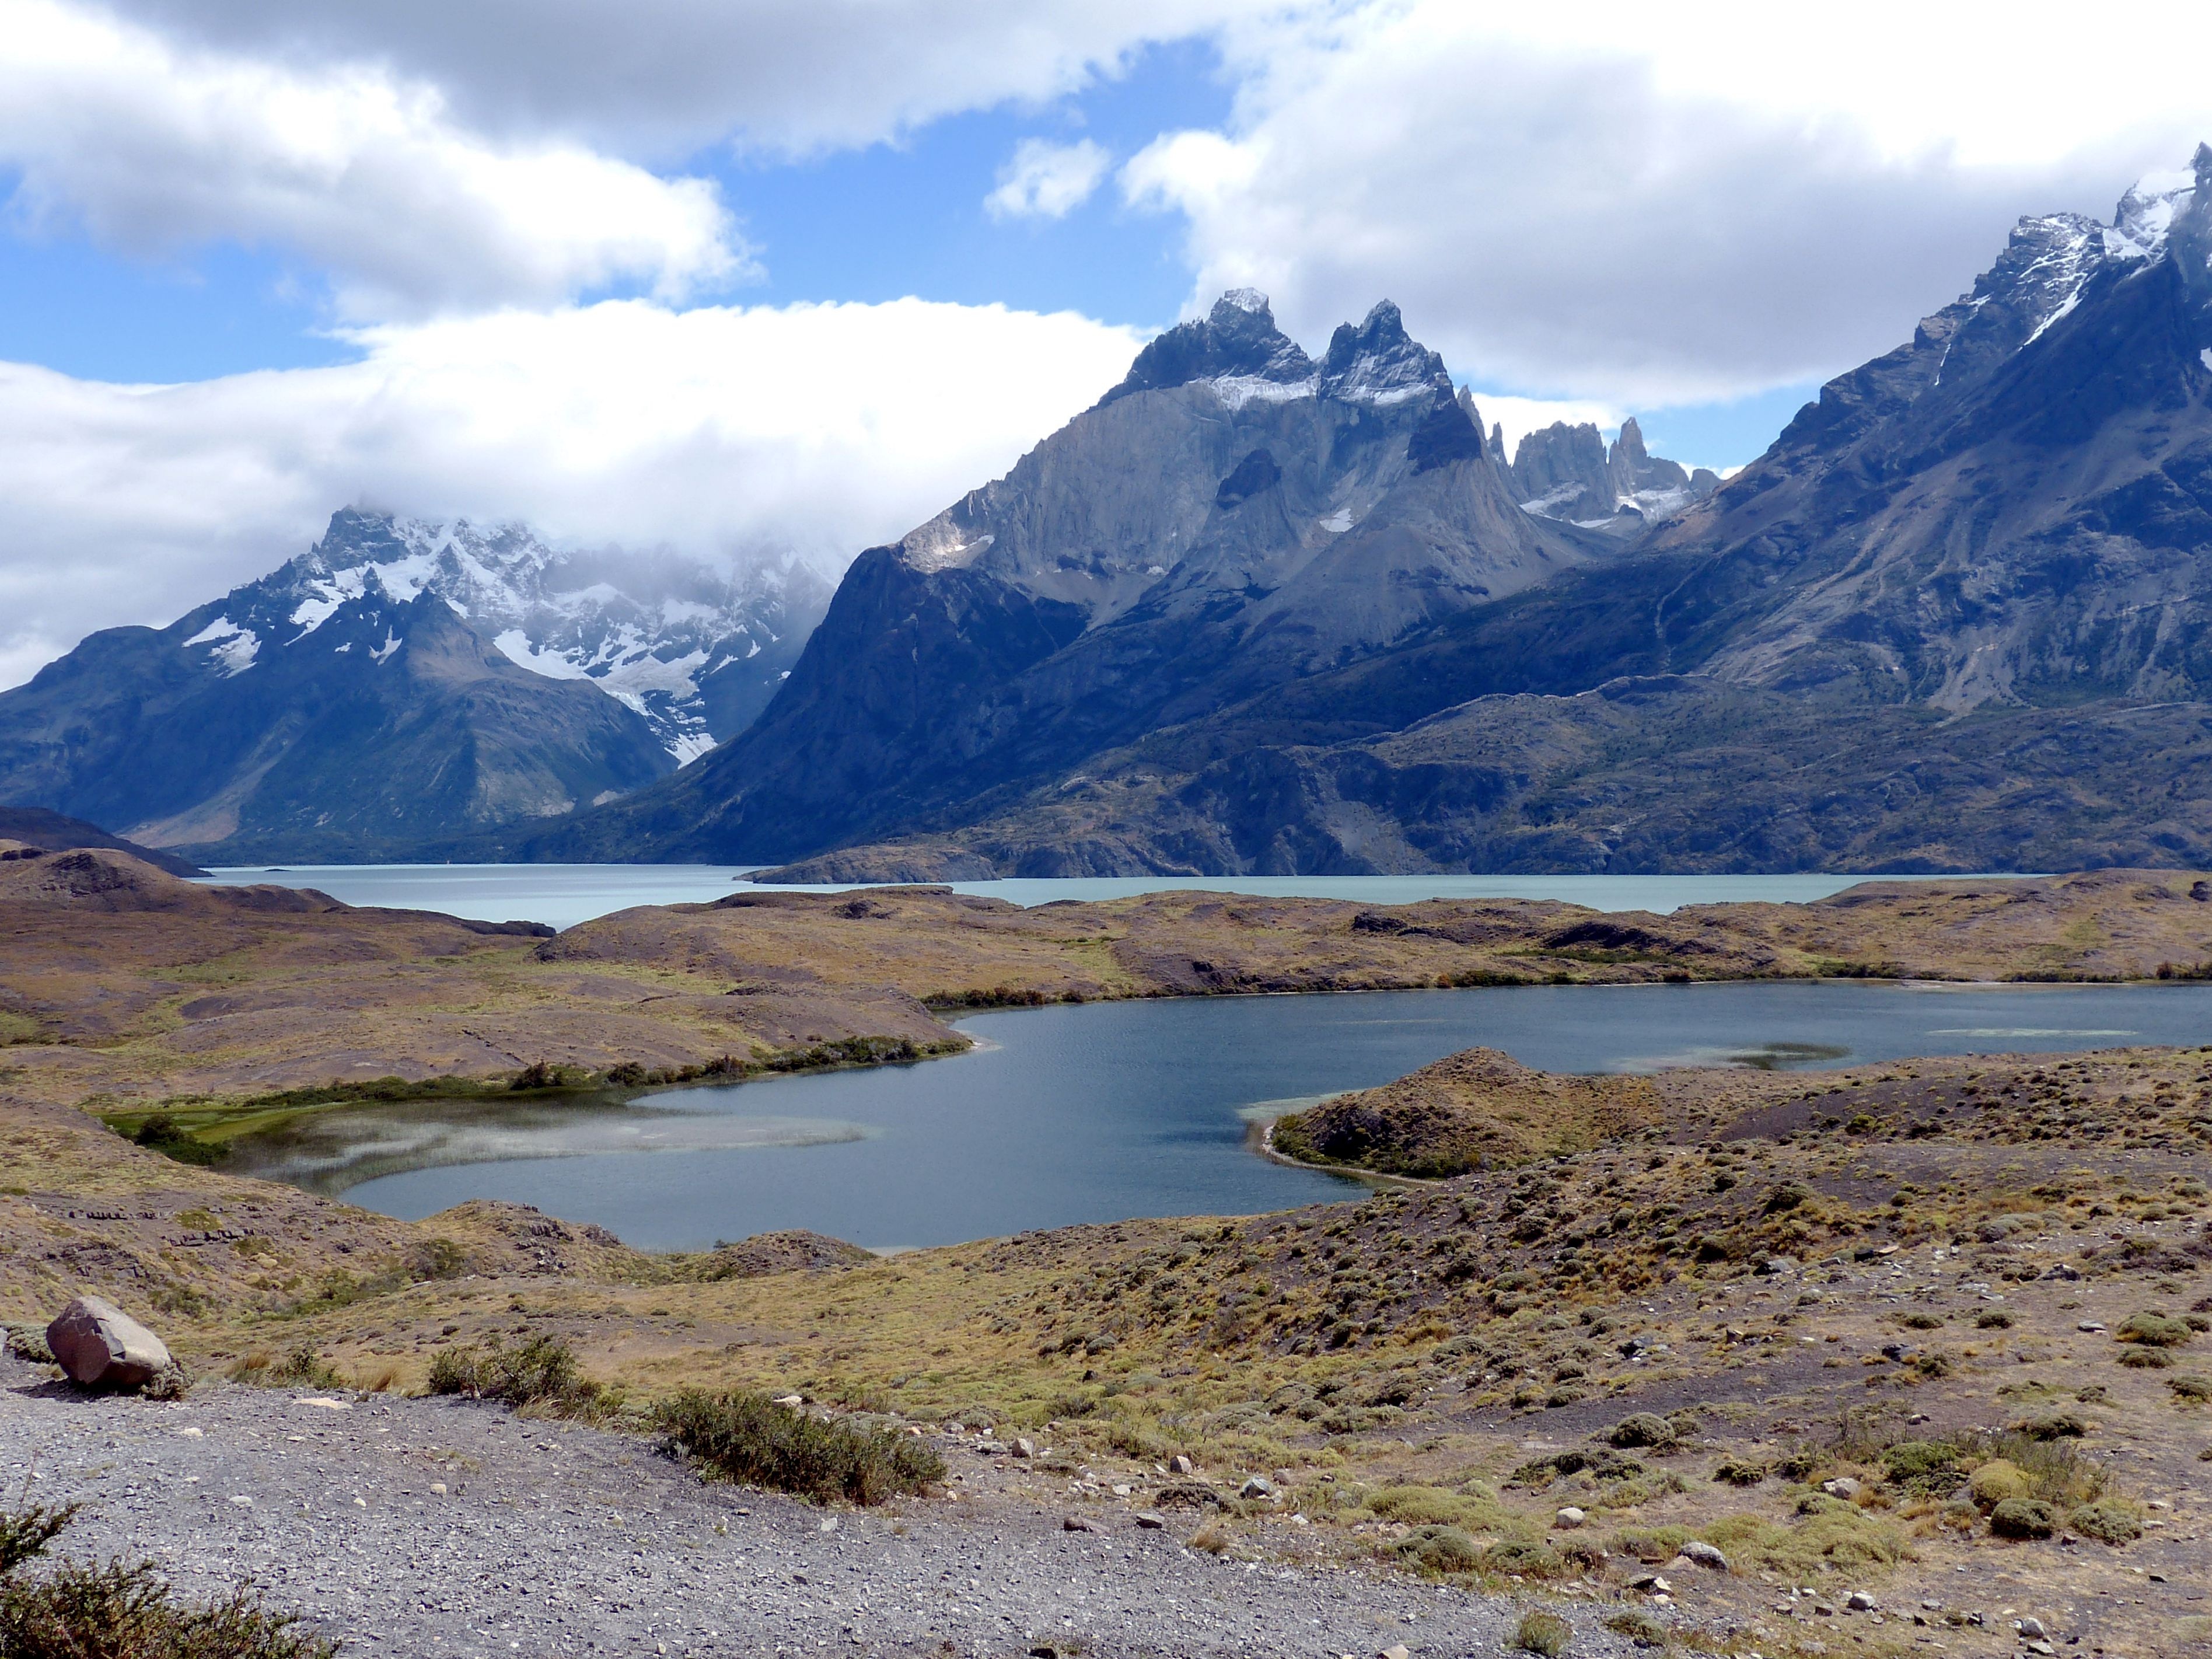
landscape, nature, wilderness, walking, mountain, cloud, lake, adventure, valley, mountain range, highland, national park, ridge, summit, chile, mountains, plateau, south america, unesco, fell, loch, patagonia, moraine, clouds form, weather mood, landform, mountain pass, torres del paine, geographical feature, mountainous landforms